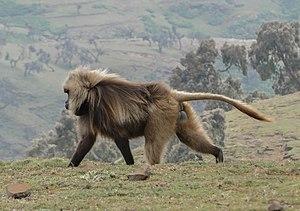
Un gélada mâle (Theropithecus gelada) dans le Parc national du Simien, Éthiopie
Les monts Simien forment une partie des plateaux d'Éthiopie dans la partie nord du pays, au nord-est de Gondar. Abritant le parc national du Simien, ils sont reconnus patrimoine mondial par l'UNESCO.